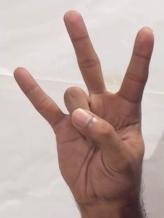
ASL sign: 7